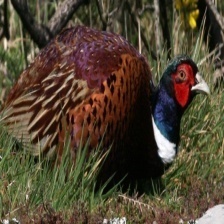
Species: RING-NECKED PHEASANT
Scientific name: PHASIANUS COLCHICUS